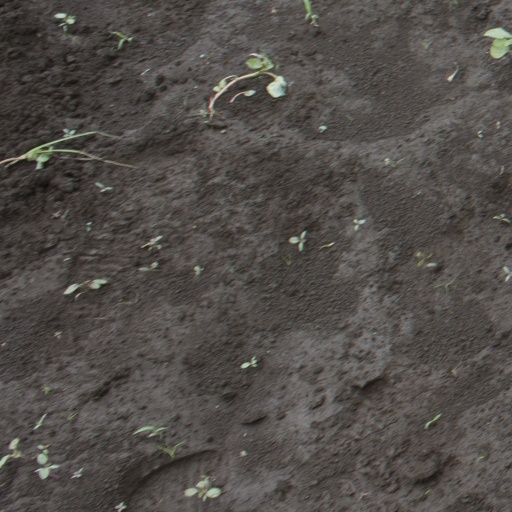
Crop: soybean